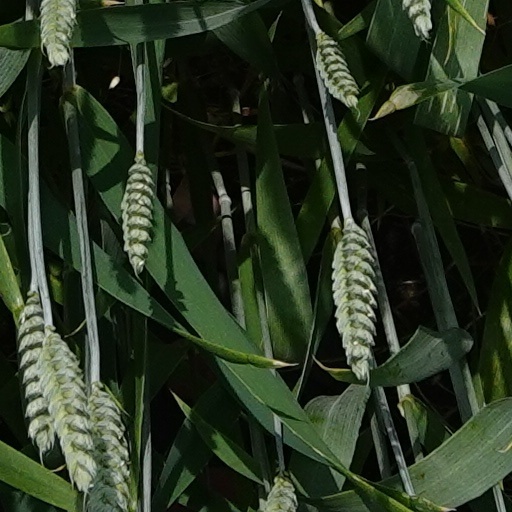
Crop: wheat